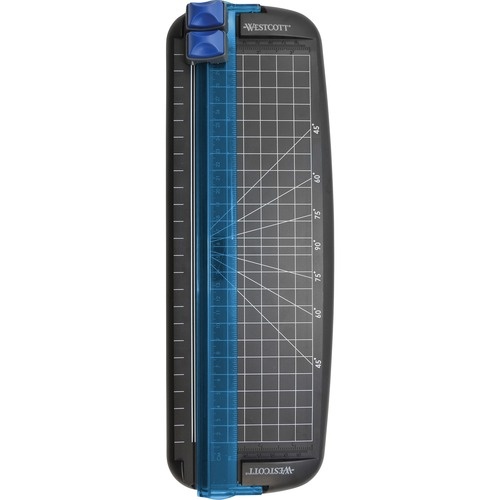
Acme United Corporation Personal Trimmer, 6-2/5"Wx17-3/5"Lx1/1-2"H, Black/Blue
Brand: Acme United Corporation
Enhance your productivity with the Acme United Corporation Personal Trimmer, 6-2/5"Wx17-3/5"Lx1/1-2"H, Black/Blue from Acme United Corporation. Perfect for professionals in the office supplies category, this product combines quality and style. Multipurpose trimmer features a spring-loaded blade system for clean, straight cuts through a variety of materials. Lift-up arm allows easy paper placement to accurately cut exactly where you need. Its compact size makes storage and transporting a snap to ensure you always have this trimmer within quick reach. Trimmer is perfect for cutting up to 10 sheets of 20 lb. paper, foam, cardstock, construction paper, photographs and more.
Category: Office Supplies > Office Instruments > Pencil Sharpeners > Carpenter Sharpeners